Independence of Bangladesh

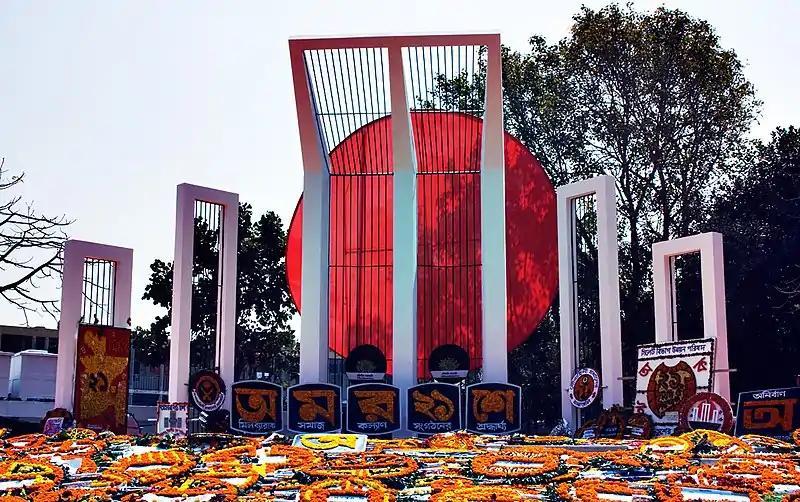
Shaheed Minar, Dhaka commemorates the language movement.

An organization called "Inner Group" was formed in 1947 before the independence of Pakistan. It was active in the 1950s with Indian help to separate East Bengal from Pakistan and form a new state. Members of the organisations from Bengal Provincial Muslim League following the ideals of Netaji Subhas Chandra Bose were close to Sheikh Mujibur Rahman. This organization based in Dhaka wanted to engage in armed struggle with the help of Great Britain under the leadership of Sheikh Mujibur Rahman. East Pakistan, where Bengali was the language spoken by the majority, opposed the move by the founder of Pakistan, Mohammed Ali Jinnah, to make Urdu the national language. The people of East Pakistan demanded Bengali be made a national language in the Bengali Language movement. Krishak Sramik Party demanded autonomy for East Bengal in 1953 and won the provincial election against the Pakistan Muslim League in 1954. A. K. Fazlul Huq, leader of the Krishak Sramik Party, becomes the chief minister of East Pakistan. On 31 May 1954, the Krishak Sramik Party was removed from power. Chief Minister A. K. Fazlul Huq and party general secretary Sheikh Mujibur Rahman were placed under house arrest on charges of separatism.